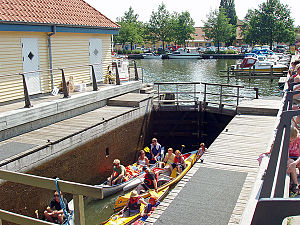
Kammerslusen (Silkeborg)
Kammerslusen i Silkeborg
Kammerslusen på Gudenåen i Silkeborg
Kammerslusen i Silkeborg er en sluse der danner passage hvor Gudenåen er opstemmet ved den tidligere Silkeborg Papirfabrik.